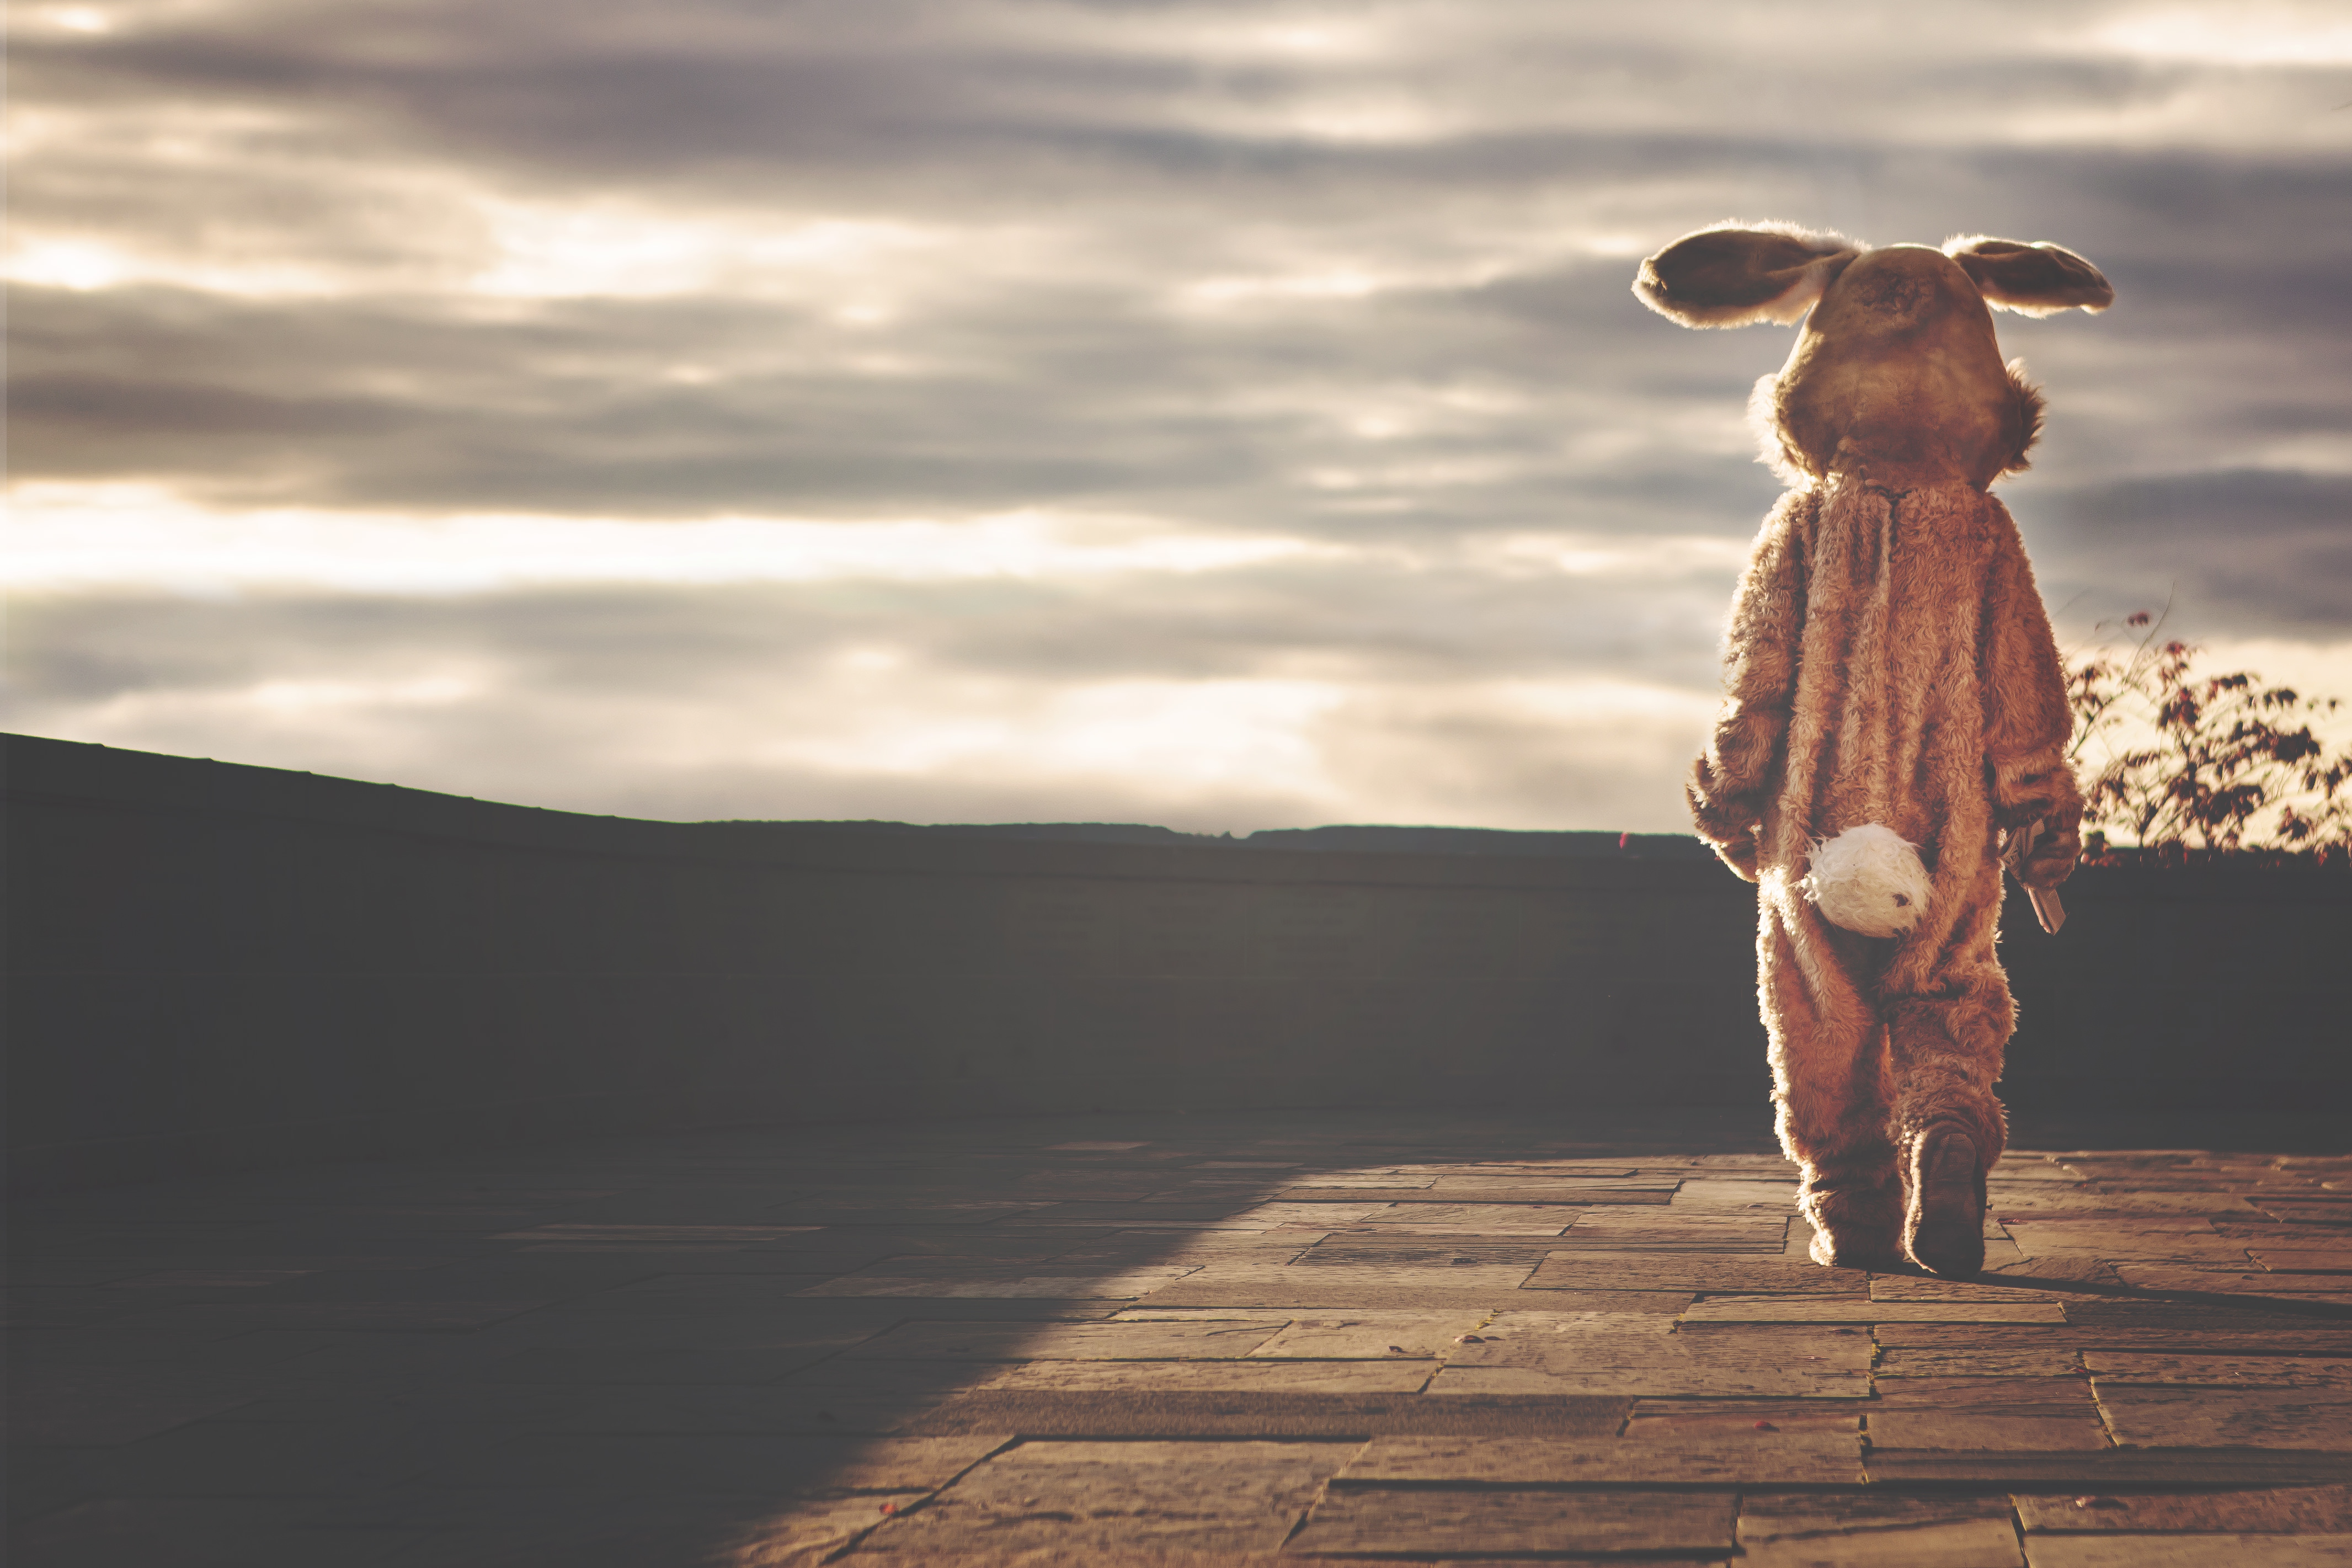
sky, fawn, wood